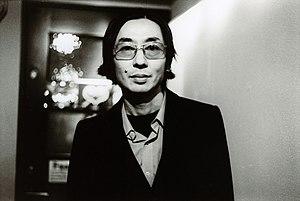
Nobukazu Takemura, également connu sous les pseudonymes d'Assembler, Child's View, DJ Kool Jazz et Spiritual Vibes, né le 28 août 1968 à Hirakata, dans le Kansai, au Japon, est un compositeur de musique électronique et DJ japonais vivant en Allemagne. Il est également le fondateur du label de musique électronique japonais Childisc.
Voici une liste d'artistes de jungle et drum and bass triée alphabétiquement par nom d'artiste.